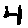
Label: 4